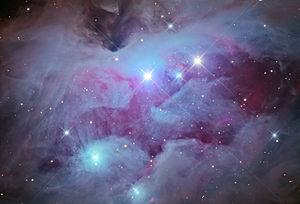
NGC 1977 est une nébuleuse par réflexion située dans la constellation d'Orion. Cette nébuleuse a été découverte par l'astronome germano-britannique William Herschel en 1786.